Eduardo Torres (organist)

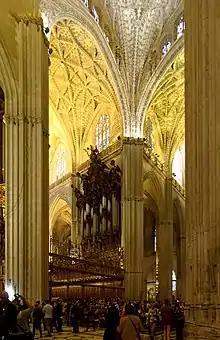
Interior of the Seville Cathedral, showing the pipes of the organ played by Eduardo Torres.

Torres was a Roman Catholic priest, who was choirmaster at Seville Cathedral (the third-largest church in the world).